Lunar Crater volcanic field

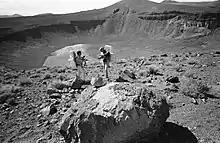
Astronaut training at Lunar Crater

The volcanic field is named after the Lunar Crater vent, the most distinctive vent in the volcanic field. The area is dry and rugged and thus uninhabited. Owing to its diverse geology and accessibility, Lunar Crater volcanic field was used to test prototype Mars rovers and as a training ground for astronauts for the Moon landings. Parts of the volcanic field lie within the Palisade Mesa wilderness study area, and Lunar Crater is classified as a National Natural Landmark, known as Lunar Crater National Natural Landmark.